Eddie Foy III

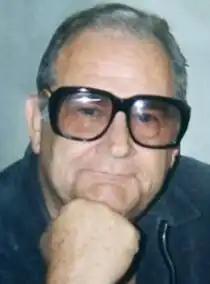
Publicity Photo of Eddie Foy III

Eddie Foy III (February 10, 1935 – November 3, 2018) was an American casting director and actor. He was director of casting for ABC and vice president of casting for NBC.